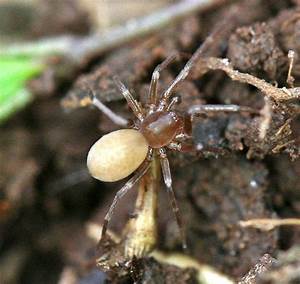
Label: ragno